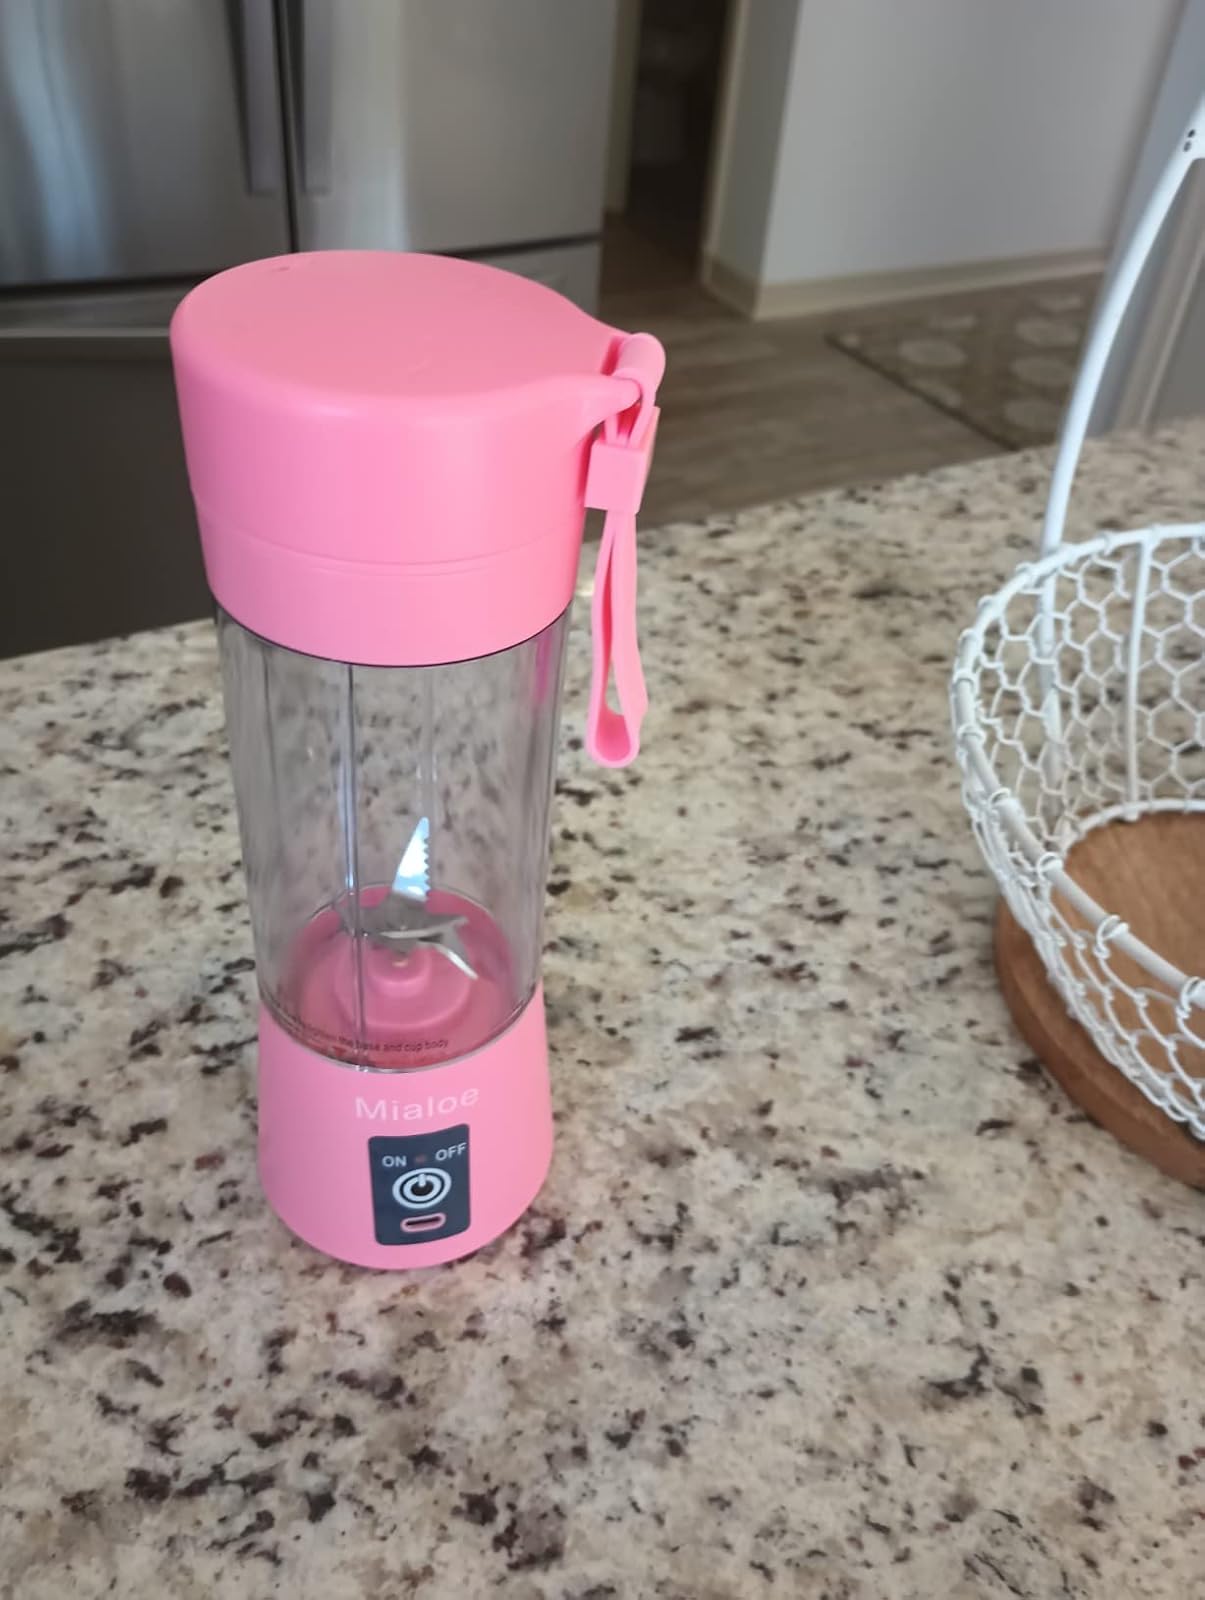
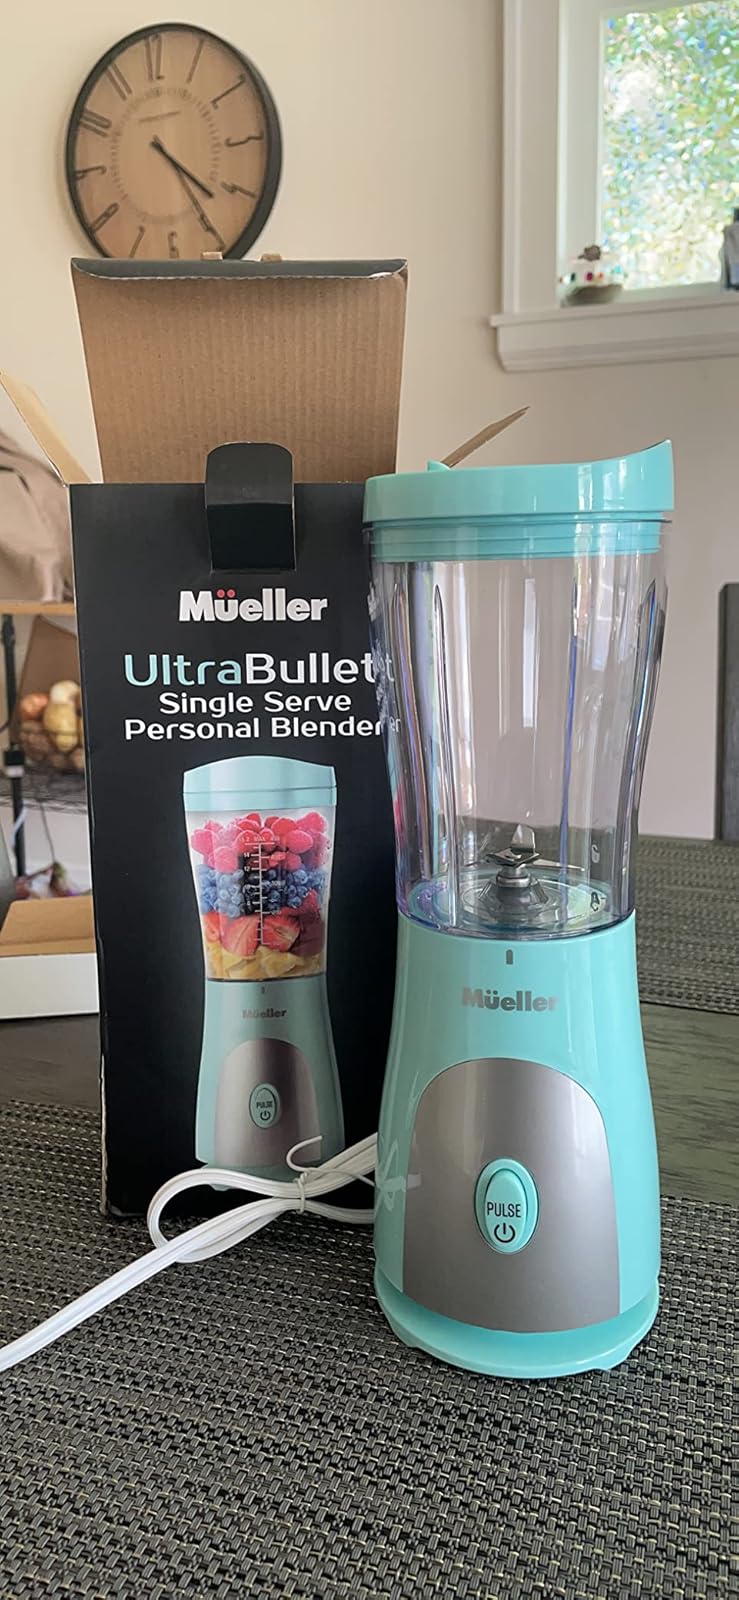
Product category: items_blender
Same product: no